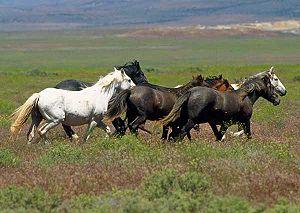
De si jolis chevaux est un roman de Cormac McCarthy publié en 1992 aux États-Unis par Alfred A. Knopf et ayant reçu le National Book Award ainsi que National Book Critics Circle Award la même année. En français, le roman est publié le 1ᵉʳ avril 1993 par Actes sud. Ce roman est le premier tome d'une trilogie informelle nommée la Trilogie des confins, qui comprend également Le Grand Passage et Des villes dans la plaine.